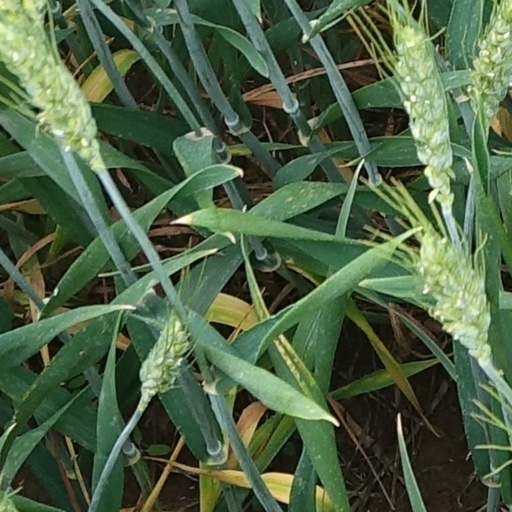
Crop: wheat